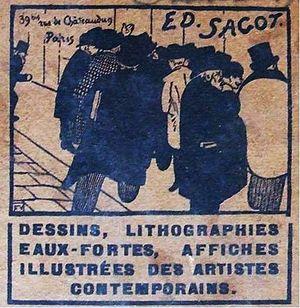
Carte de visite professionnelle du librairie et marchand d'art Edmond Sagot (Paris). Gravure sur bois. Design from Félix Vallotton, «
Fondée en 1881 par Edmond Sagot, la galerie Sagot-Le Garrec est l'une des plus anciennes galeries d'art parisiennes. Située à Saint-Germain-des-Prés, elle est spécialisée dans la photographie, l’estampe et le dessin des XIXᵉ et XXᵉ siècles. La galerie participe initialement à l’essor de la lithographie en couleurs, développe le marché de l’affiche et est l'une des principales références dans l’histoire de l’estampe moderne.
Edmond-Honoré Sagot, né en 1857 et mort le 6 avril 1917, est un libraire, marchand d'art, éditeur d'estampes et d'affiches originales. En 1881 il fonde à Paris la maison « Ed. Sagot ». Cet établissement existe toujours sous le nom « Sagot - Le Garrec » et est l'une des plus anciennes galeries d'art encore en activité.